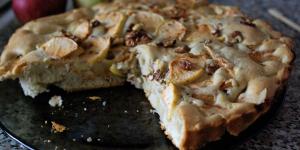
torta de manzana humeda facil y rica